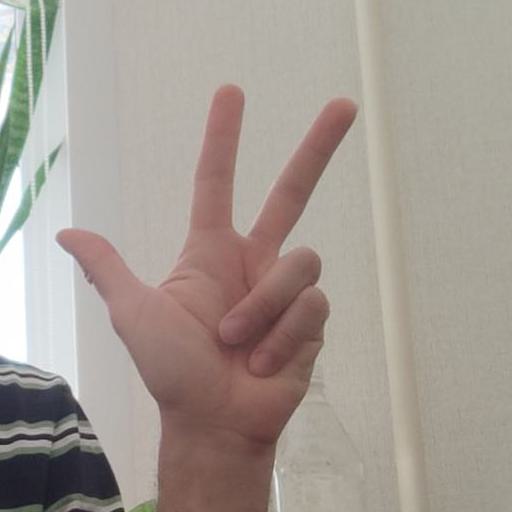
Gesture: three2